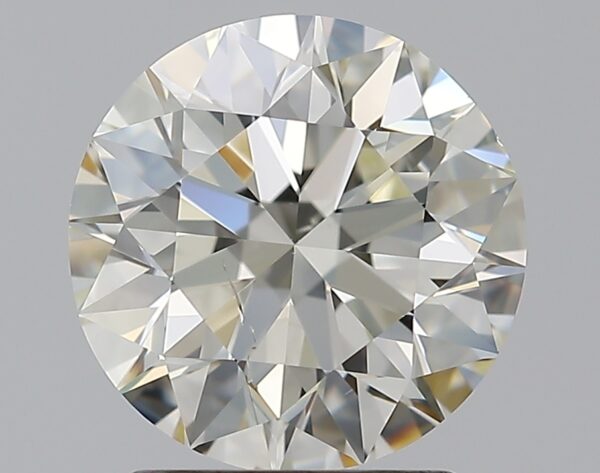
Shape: round
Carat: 1.8
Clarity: SI1
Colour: L
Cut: EX
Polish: EX
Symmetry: EX
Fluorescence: N
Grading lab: GIA
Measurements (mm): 7.71 x 7.76 x 4.85